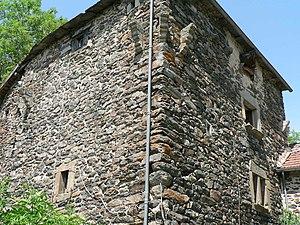
Maison forte de Fossier
Le Pertuis est une commune française située en Velay, dans le département de la Haute-Loire, en région Auvergne-Rhône-Alpes.